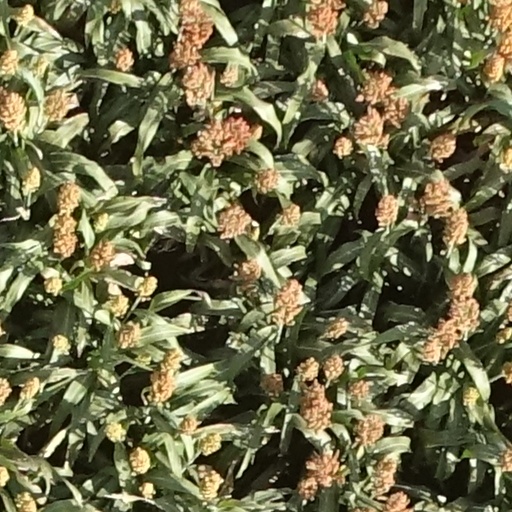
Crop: sorghum